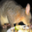
Label: possum